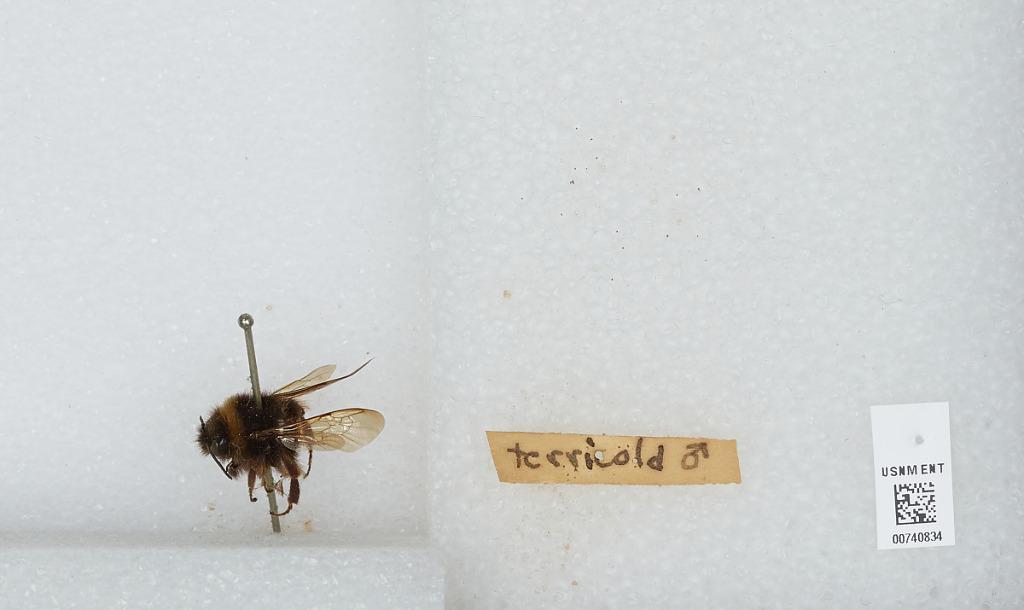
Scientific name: Bombus (Bombus) terricola Kirby